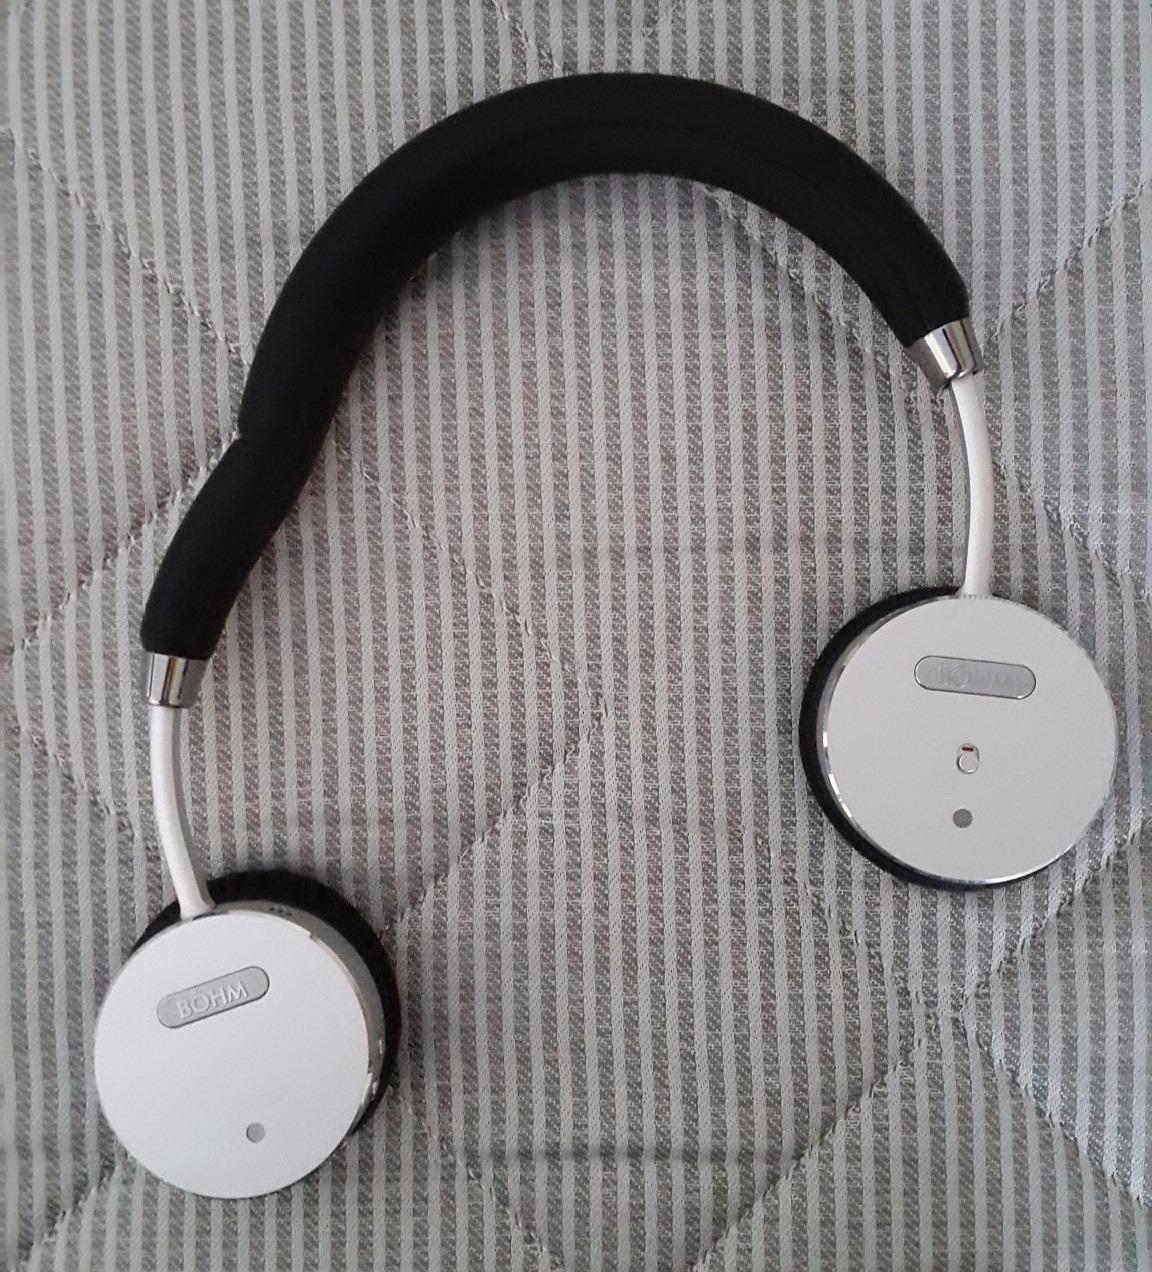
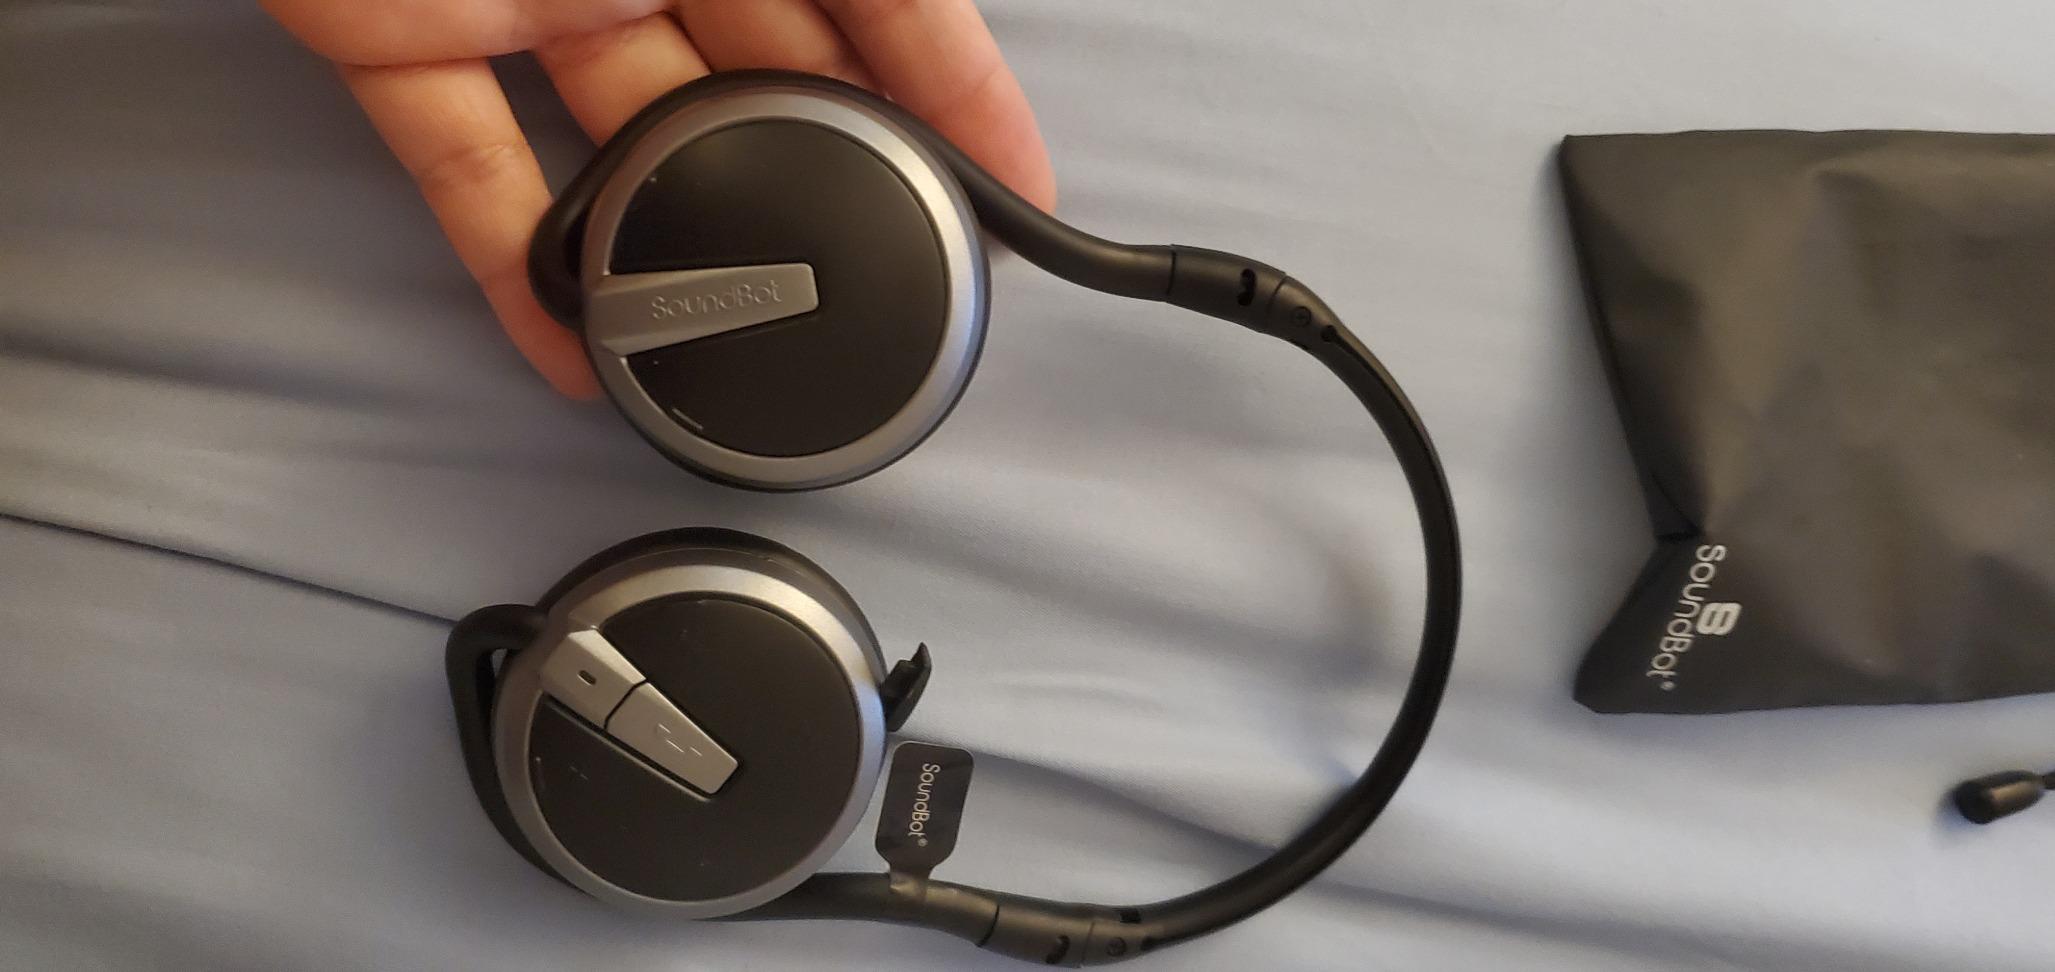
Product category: headphones
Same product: no